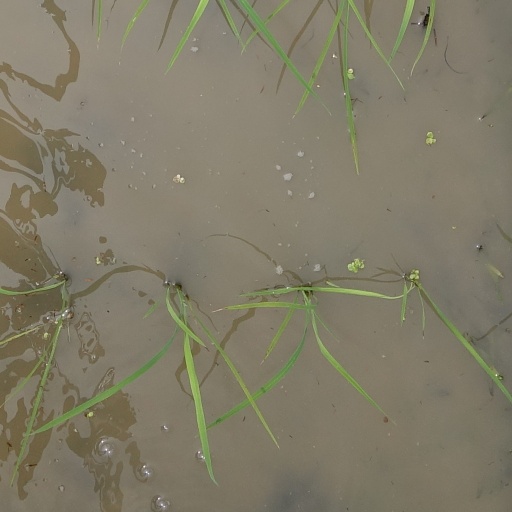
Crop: rice